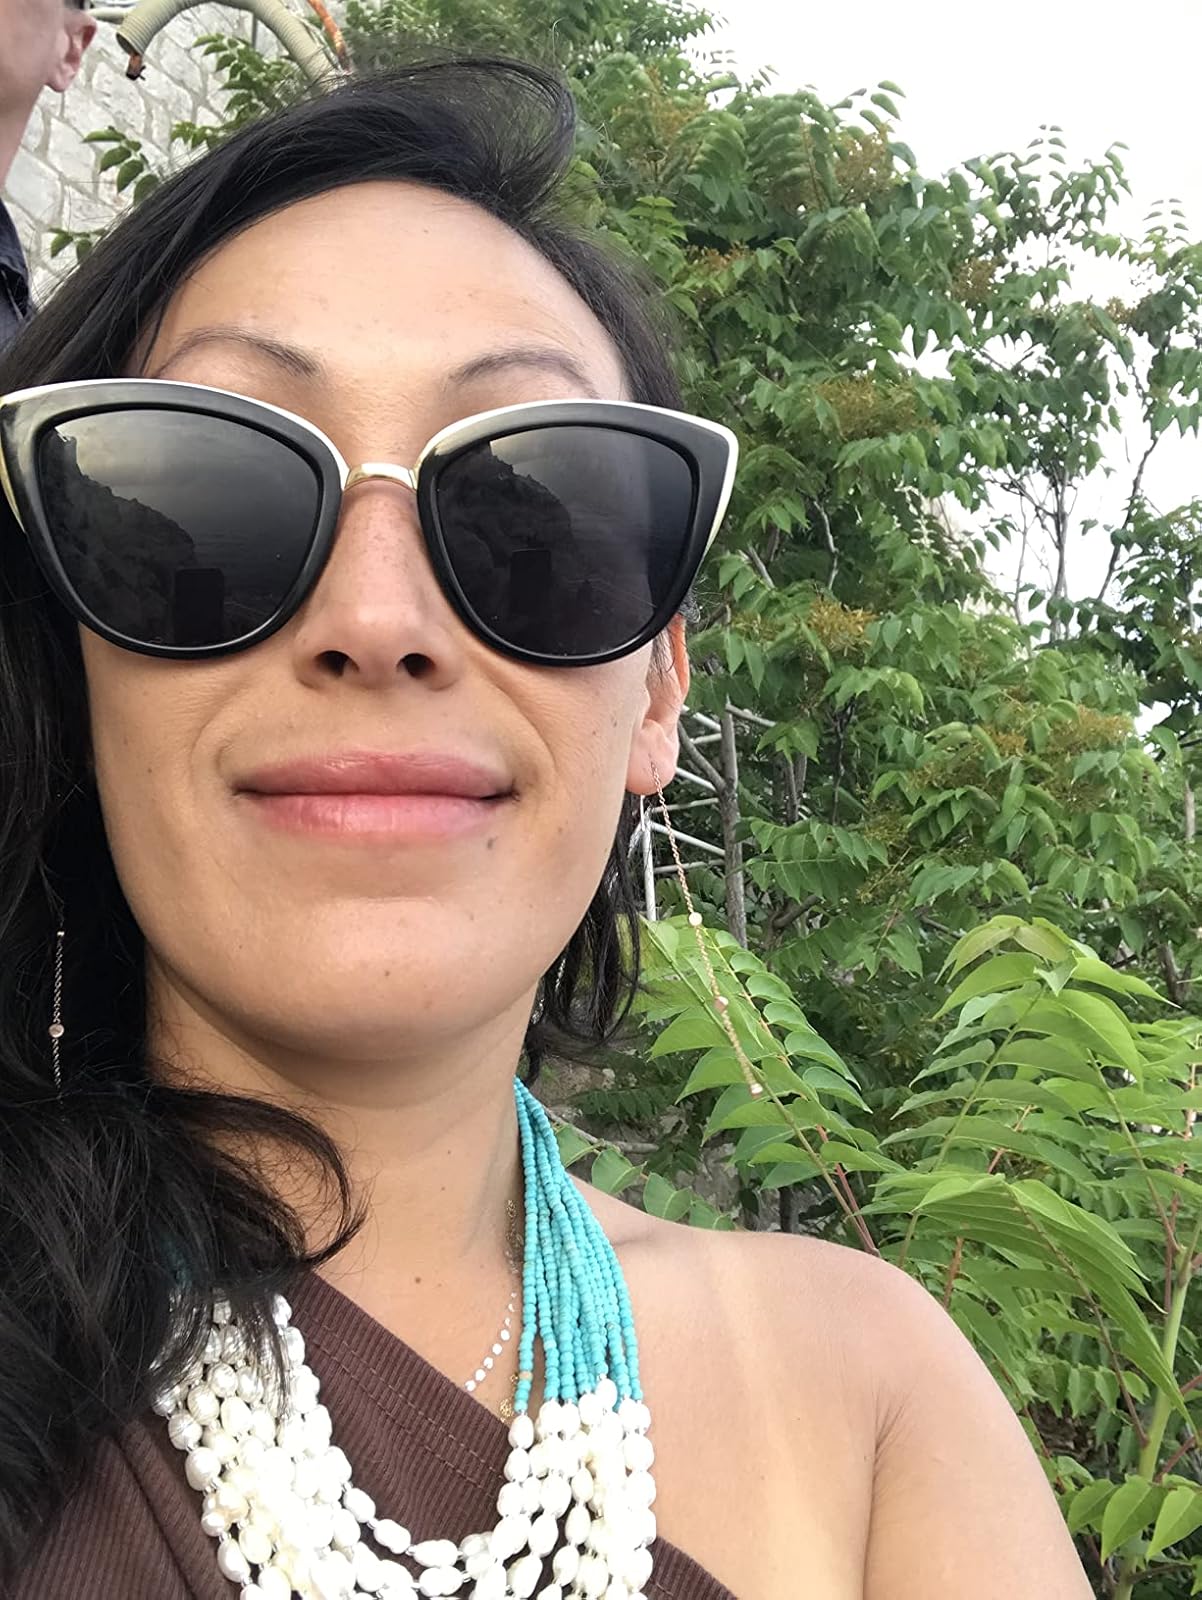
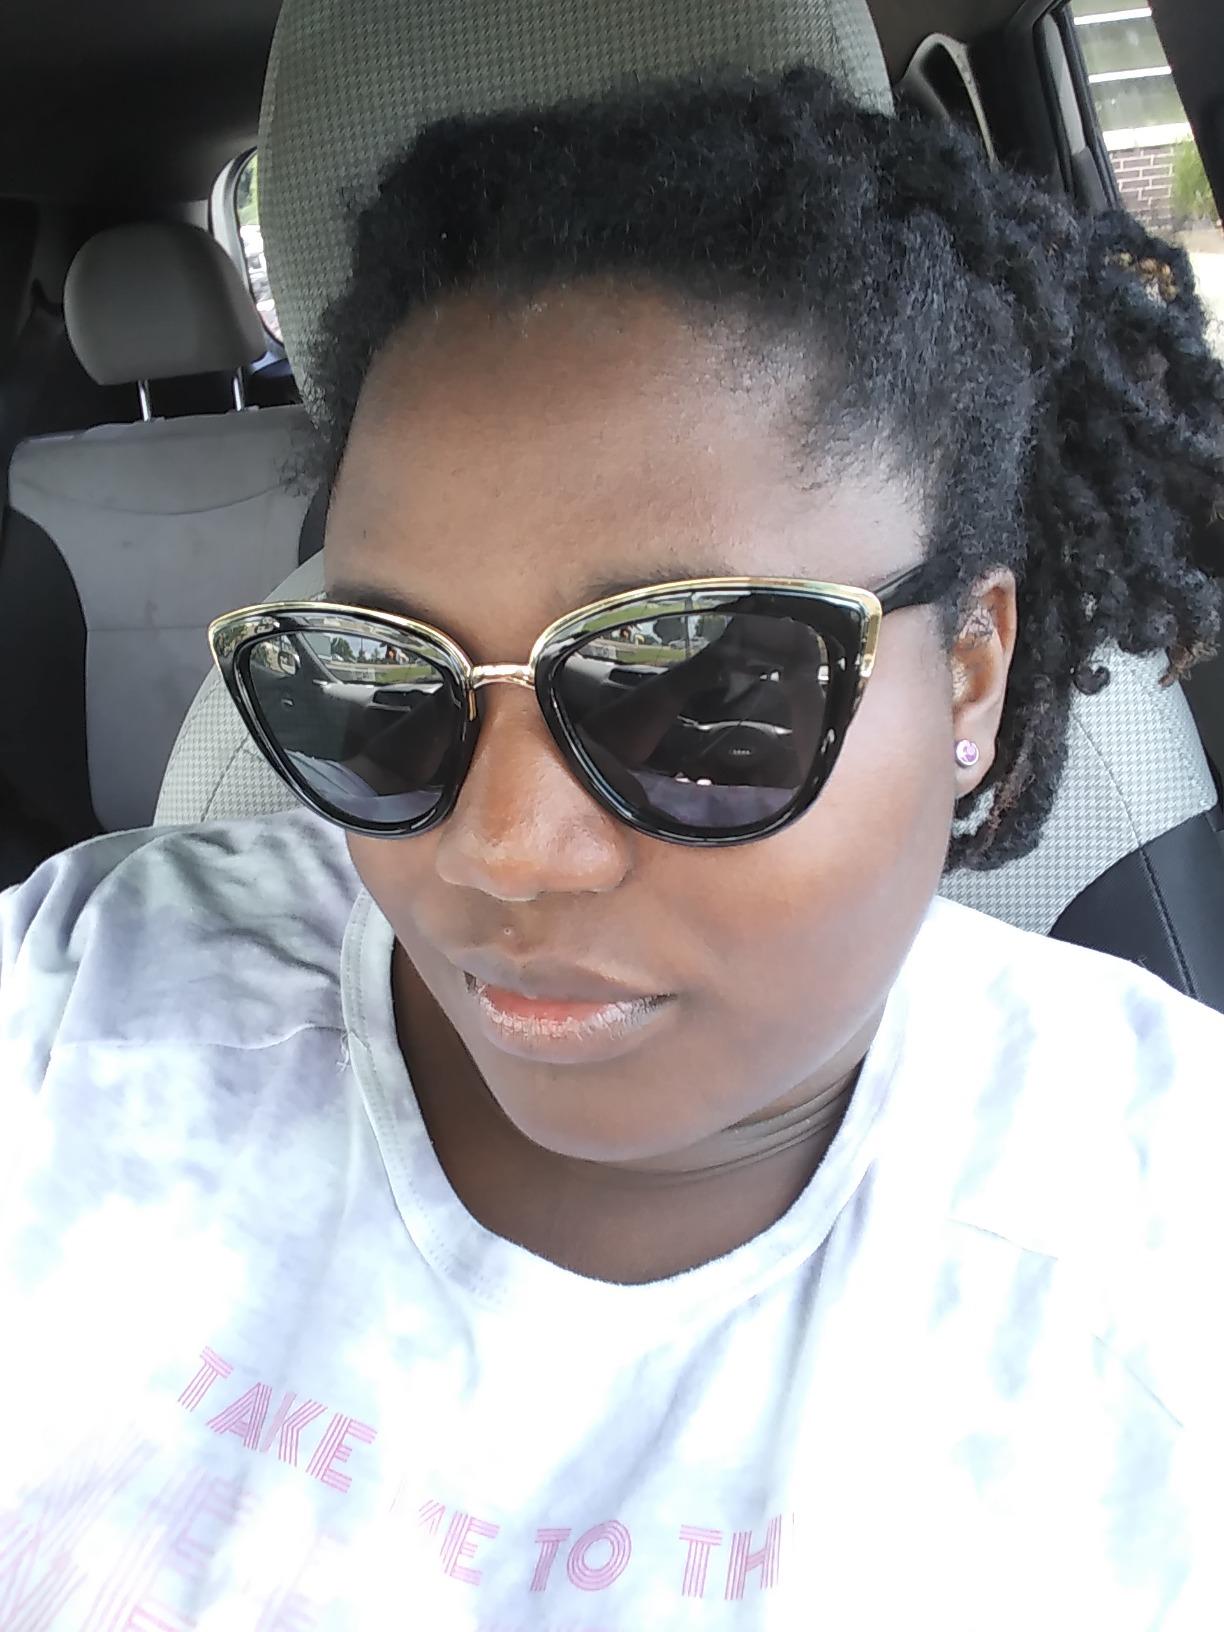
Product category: accessories_sunglasses
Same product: yes